Regent Park Revitalization Plan

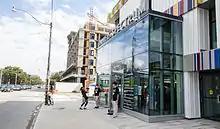
The Daniels Spectrum September 2012

The construction of Daniels Spectrum reinforces the revitalization plan's mission in that revitalizing a neighbourhood is not only an issue of providing affordable housing, but providing a vibrant community. In 2009, Toronto Community Housing, Artscape and the Daniels Corporation formed a joint venture—the Regent Park Arts Development—to develop and operate the centre in consultation with a community-based advisory committee.